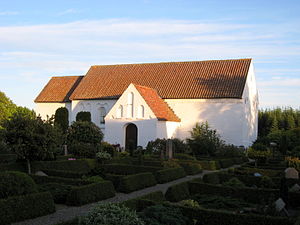
Tolne Sogn
Tolne Kirke
Tolne Kirke, Hjørring Kommune
Tolne Sogn er et sogn i Vendsyssel. Indtil Kommunalreformen i 1970 lå det i Horns Herred.